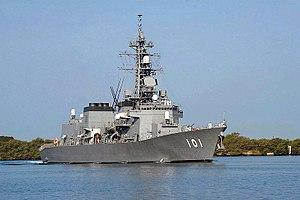
La classe Murasame est une classe de destroyers lance-missiles de la Force maritime d'autodéfense japonaise construite dans les années 1990 dans les chantiers navals de l’IHI Corporation.